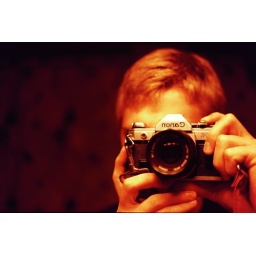
me in our bathroom mirror